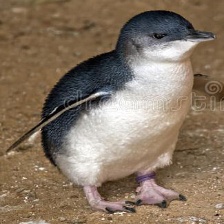
Species: FAIRY PENGUIN
Scientific name: EUDYPTULA MINOR
ImageNet parent category: king_penguin